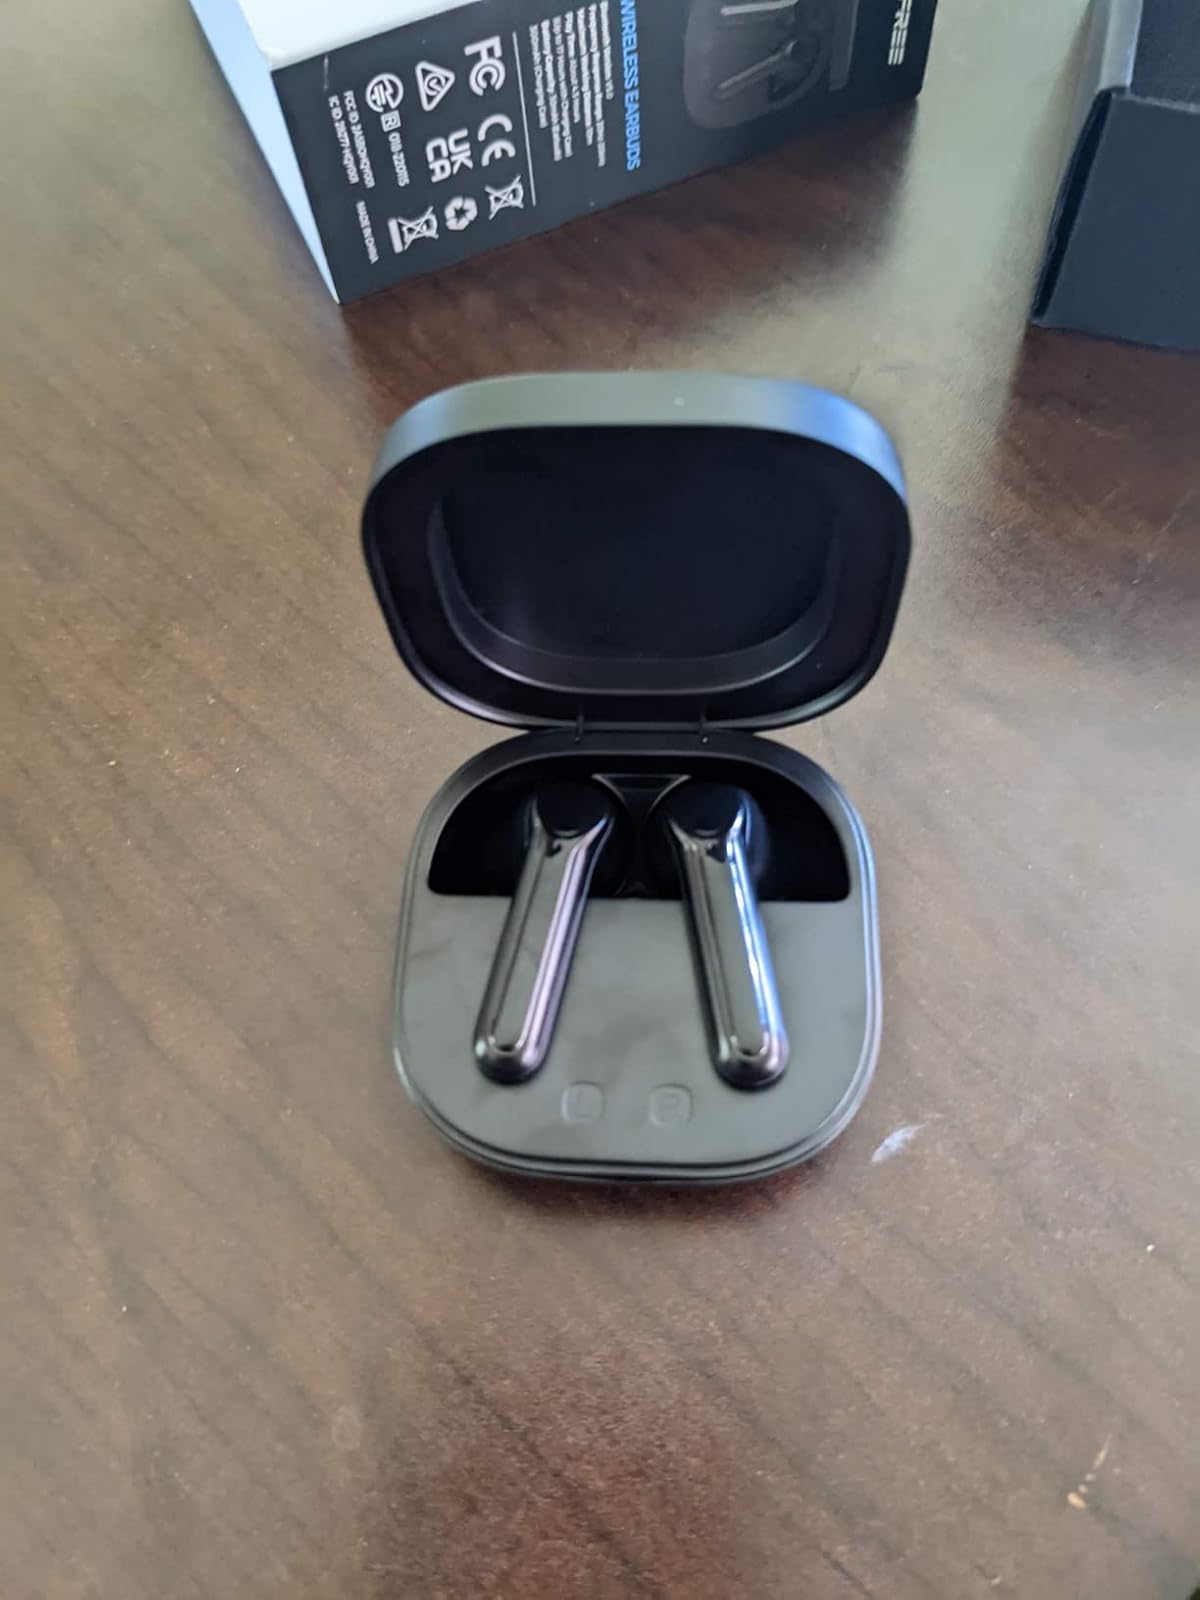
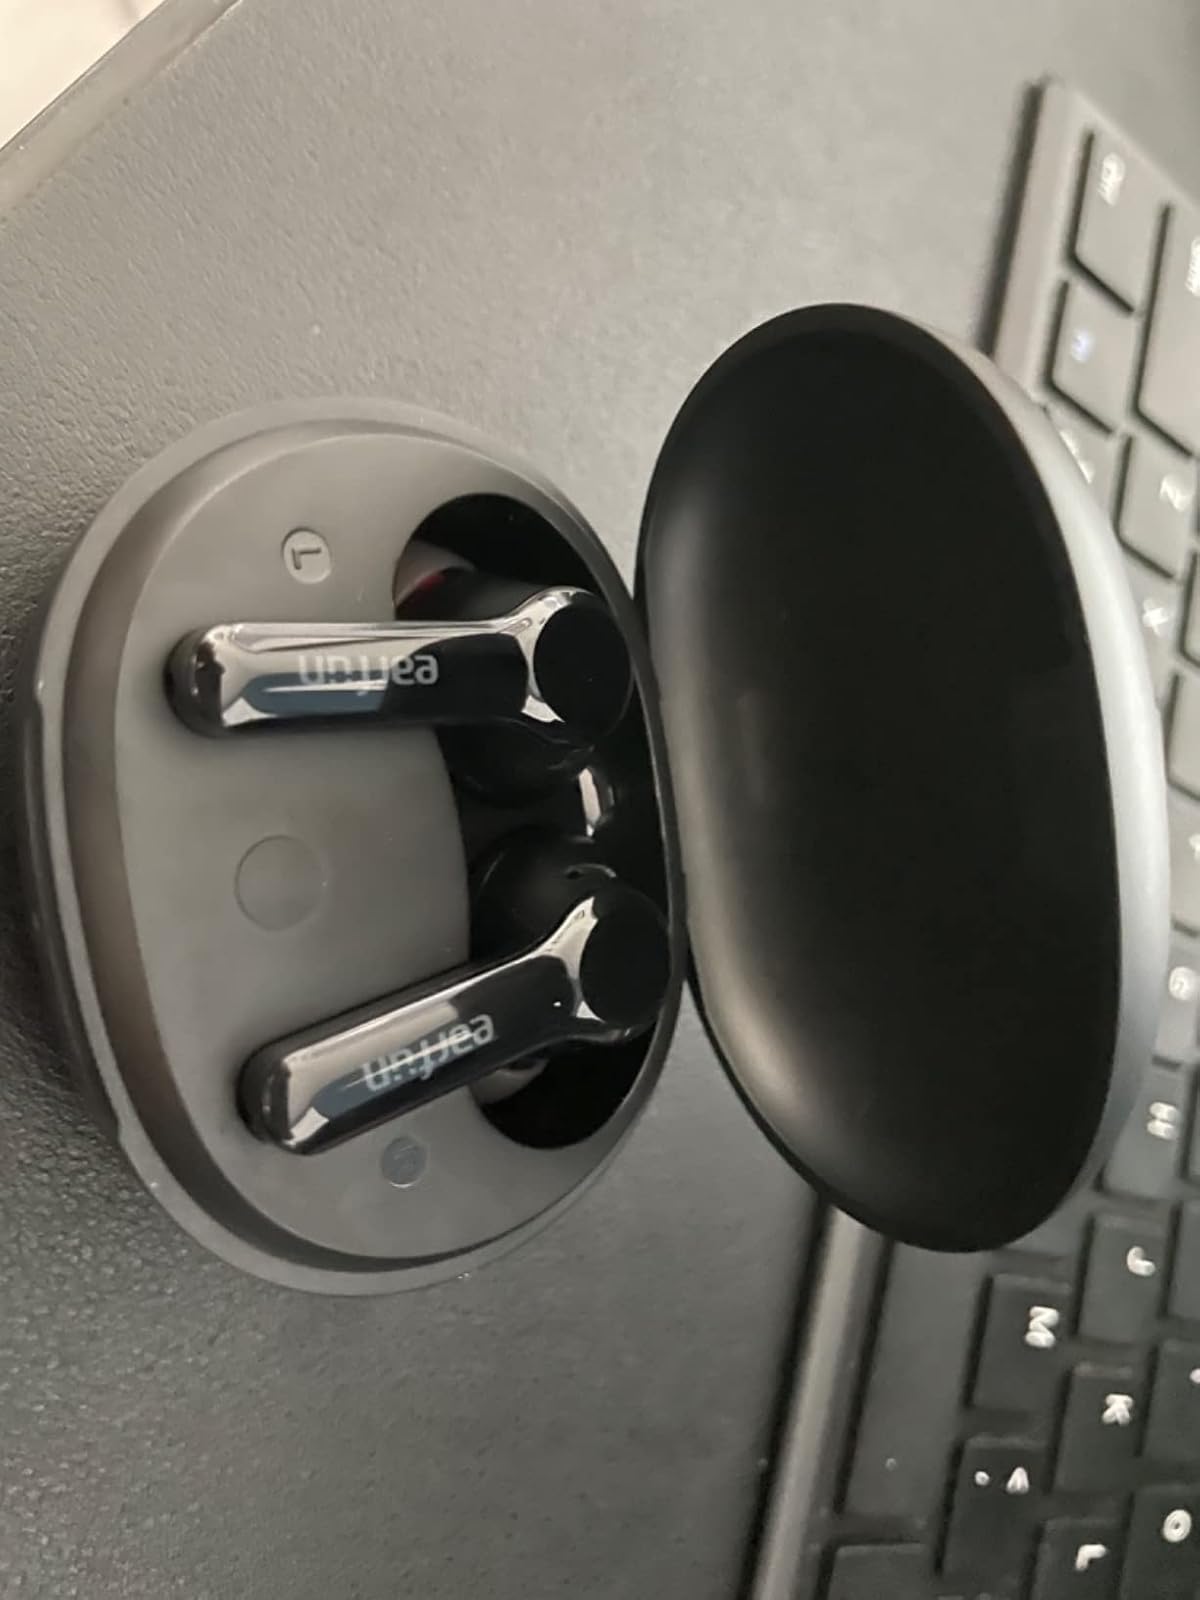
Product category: earbuds
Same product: no